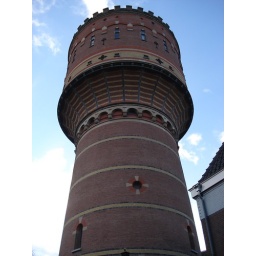
Het Nederlands Waterleiding museum,the first water tower in Utrecht